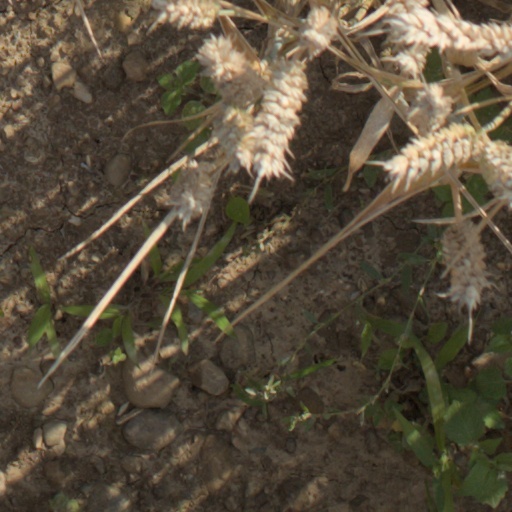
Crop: wheat